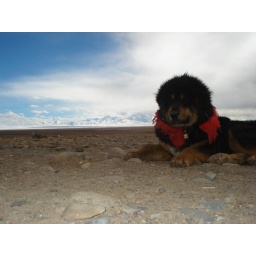
nr mt kailash this was the local dog in the geust house